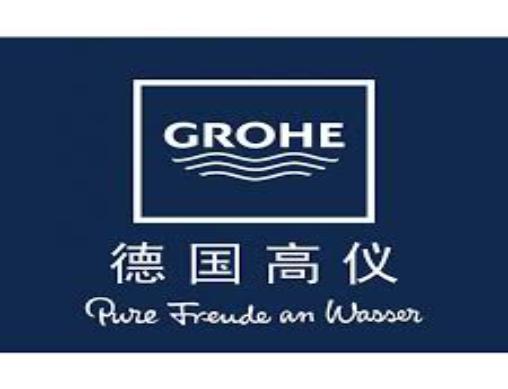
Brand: grohe
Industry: Necessities